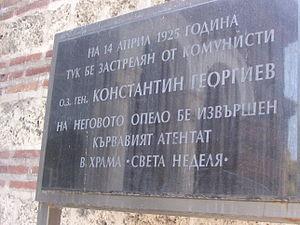
Konstantin Georgiev, militaire et homme politique bulgare.